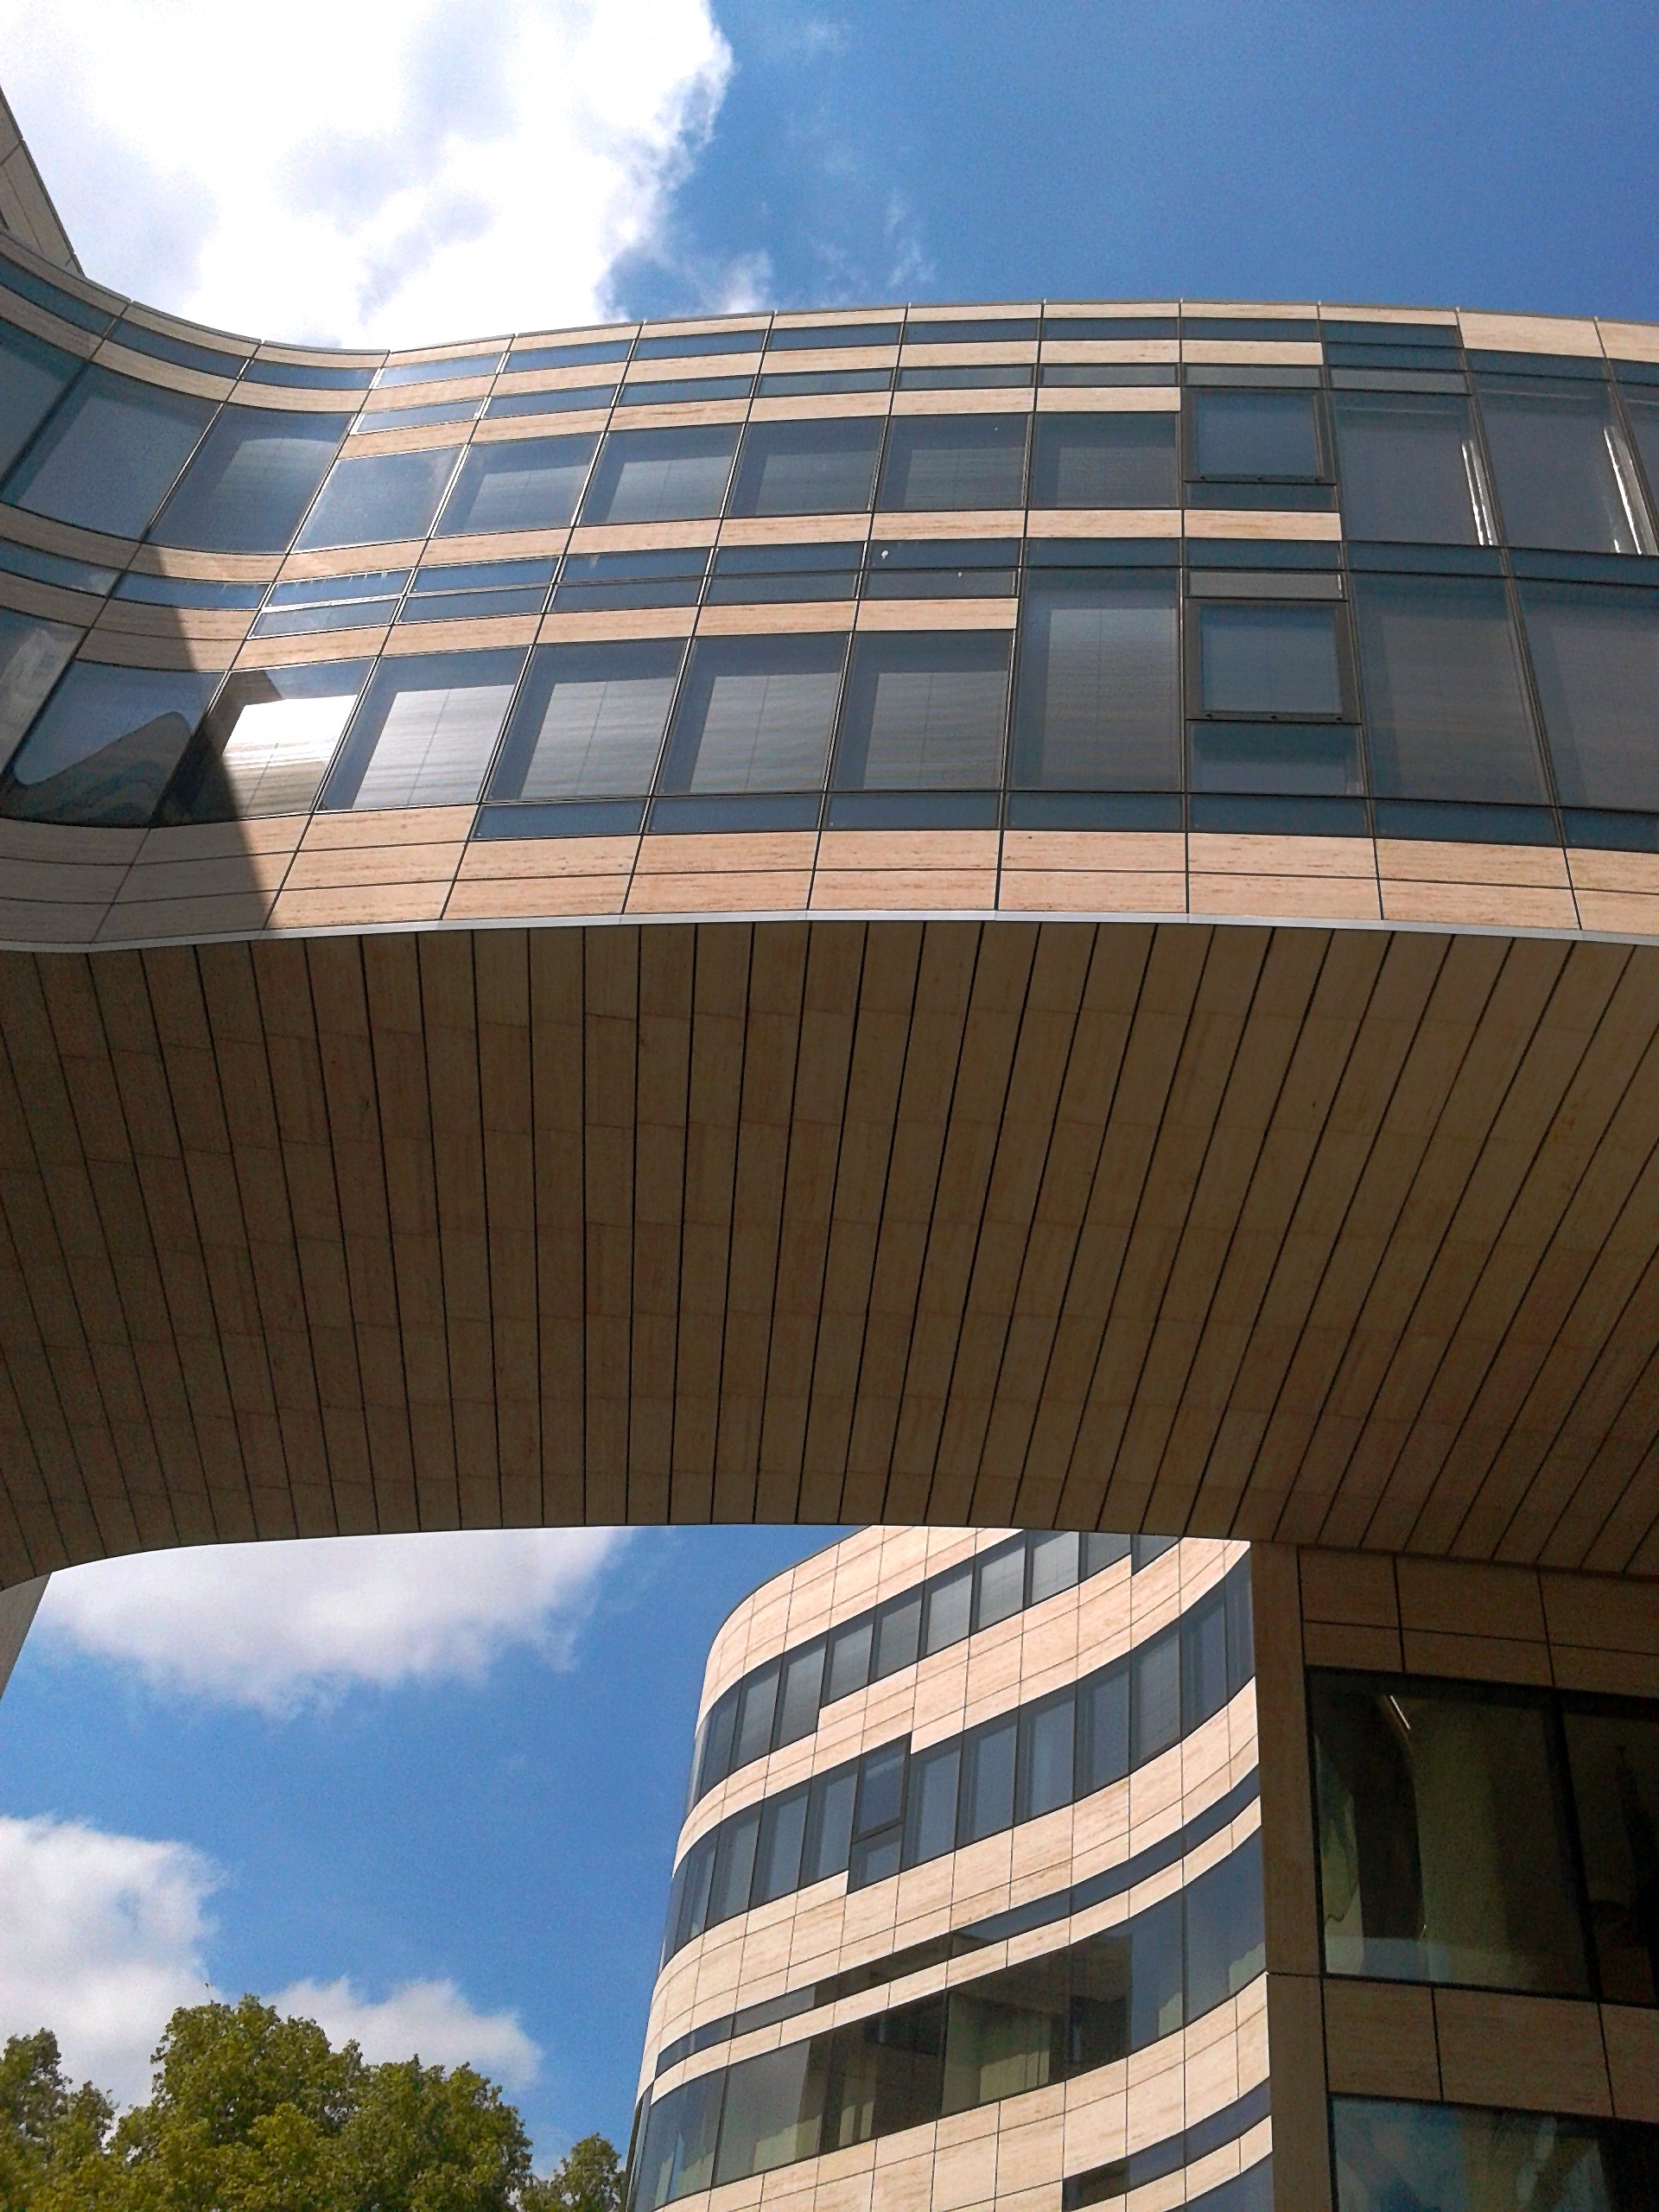
architecture, structure, roof, building, facade, modern, stadium, futuristic, mirroring, bluish, dusseldorf, daylighting, outdoor structure